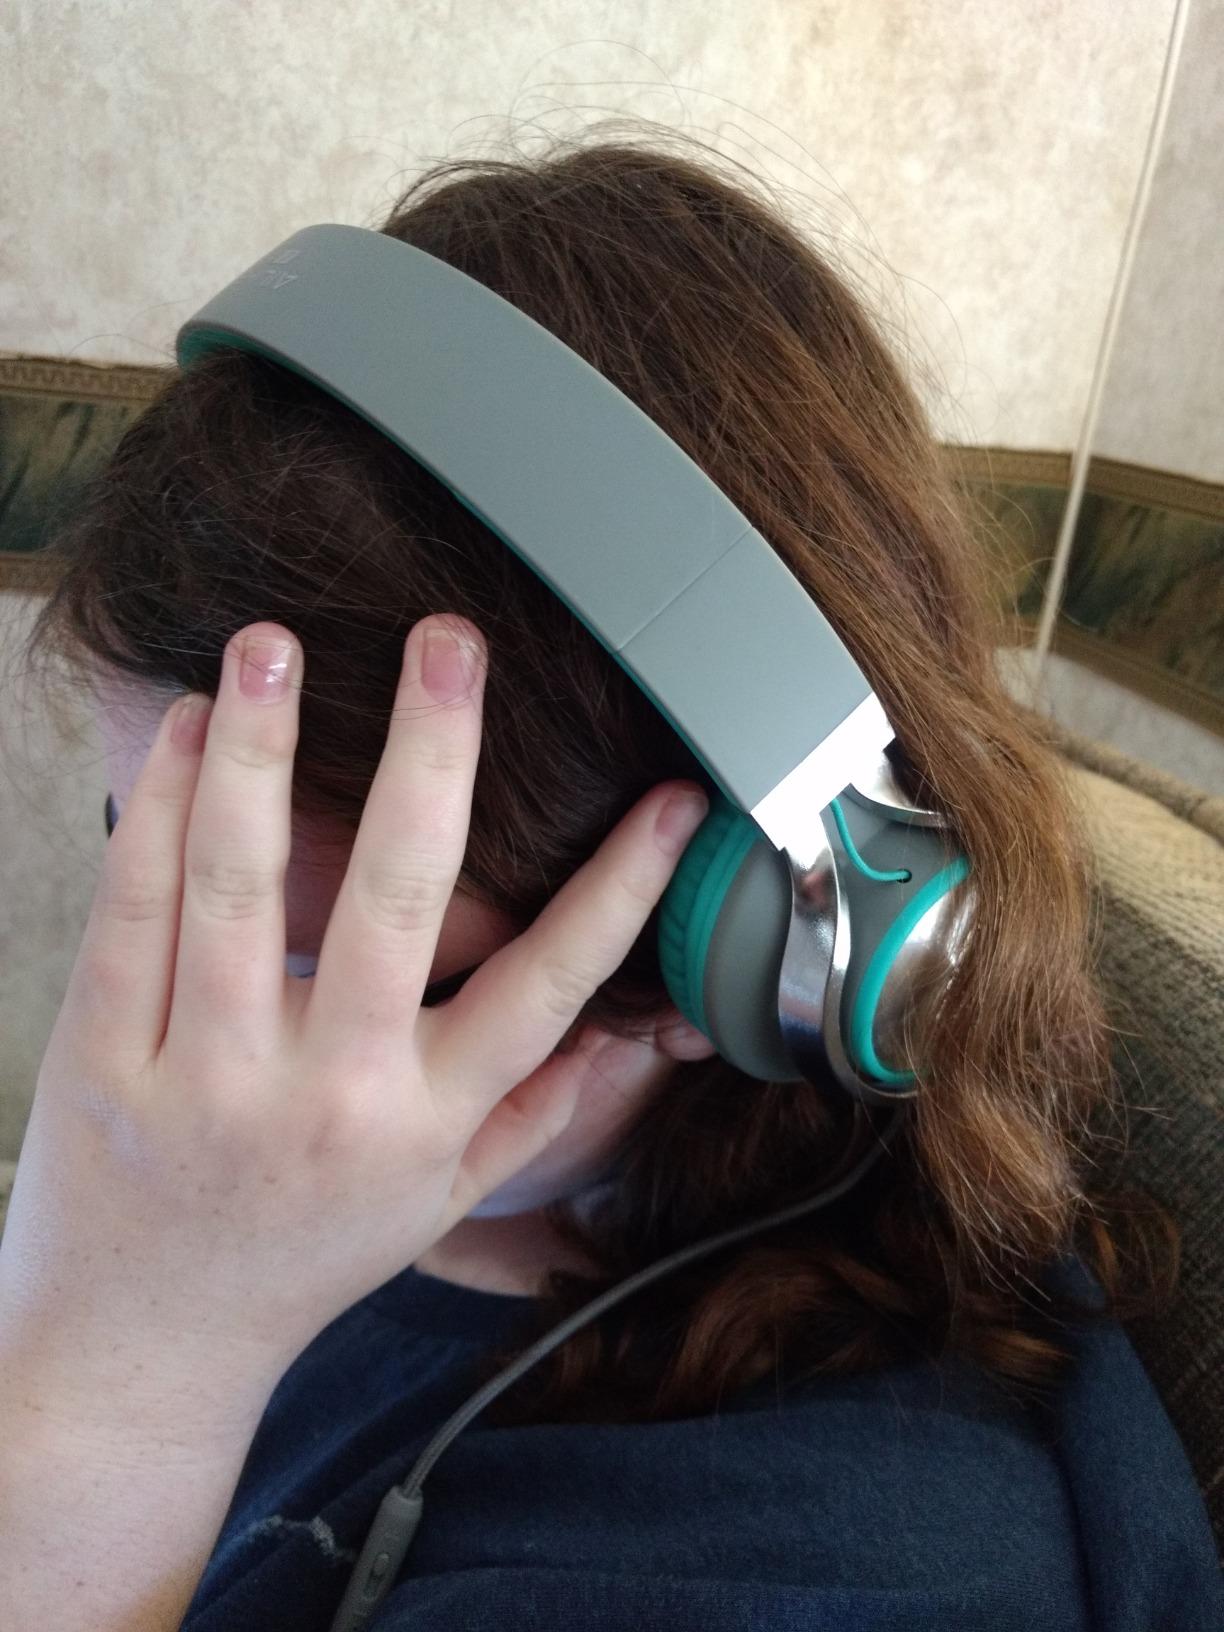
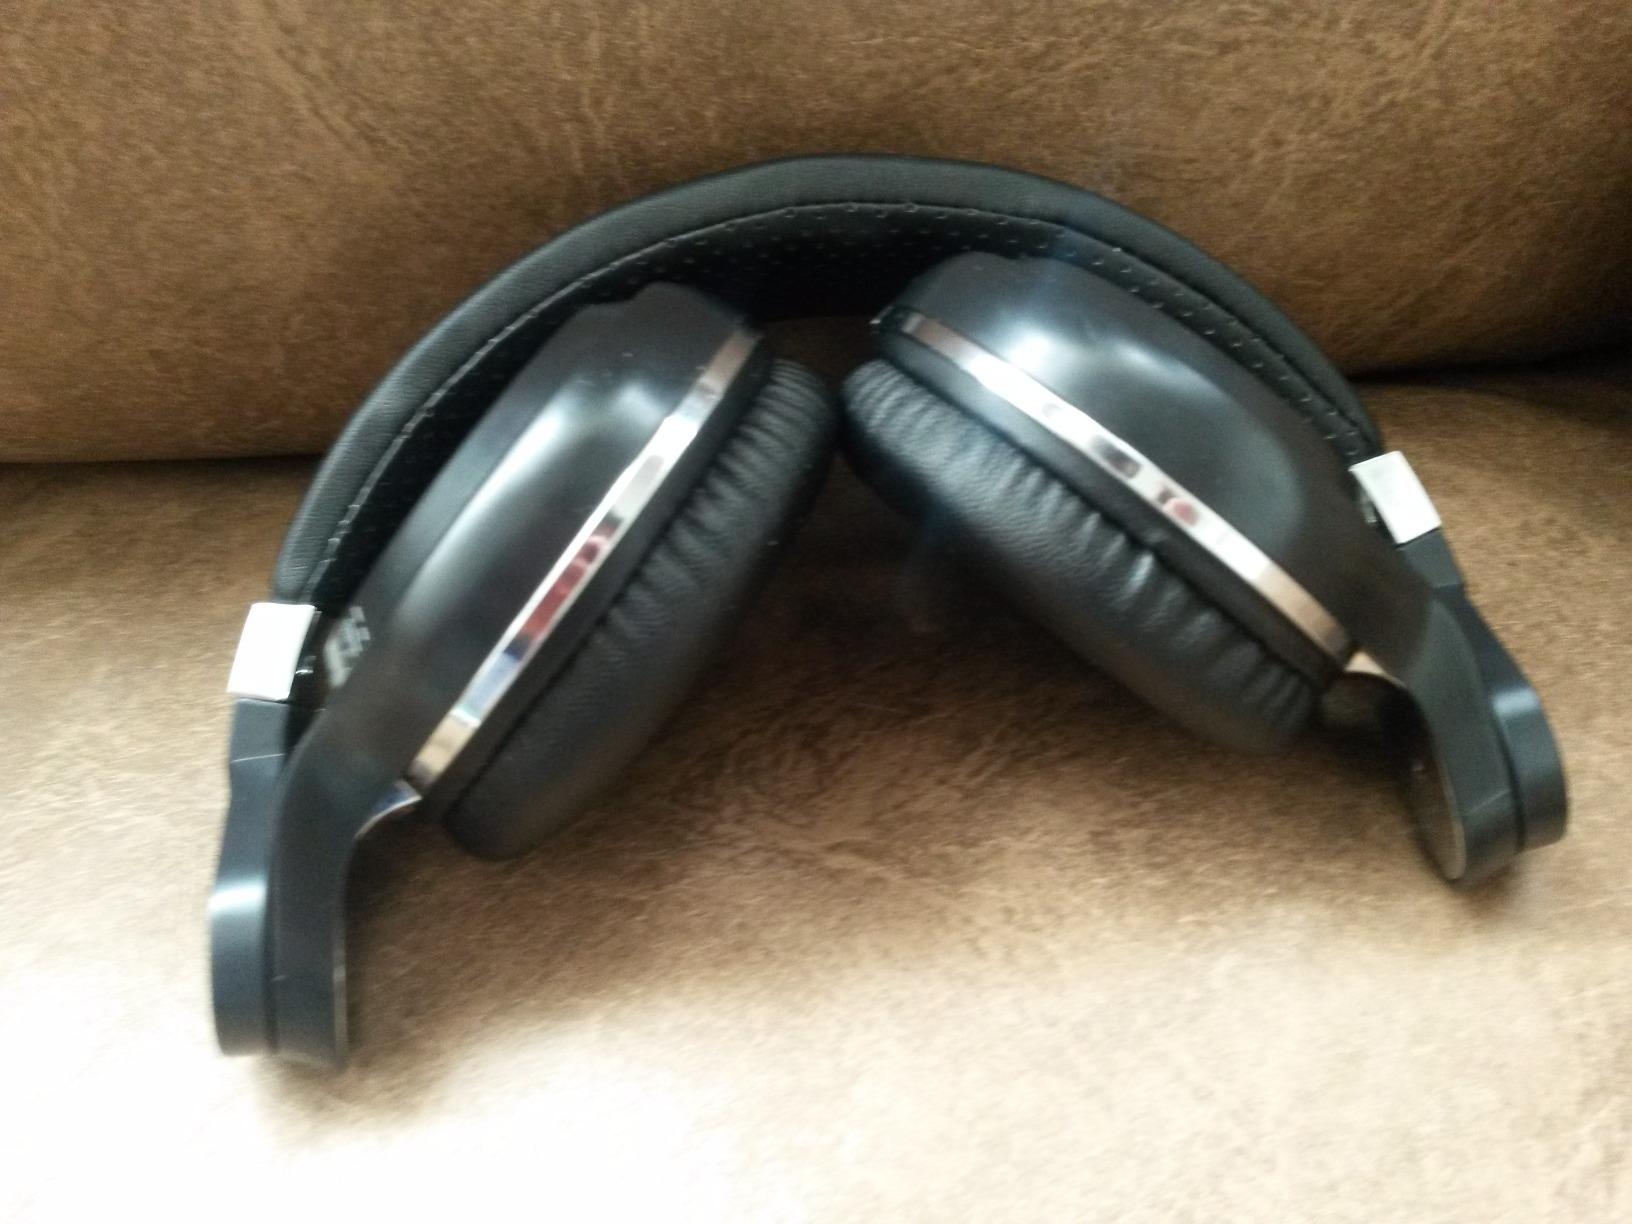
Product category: headphones
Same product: no